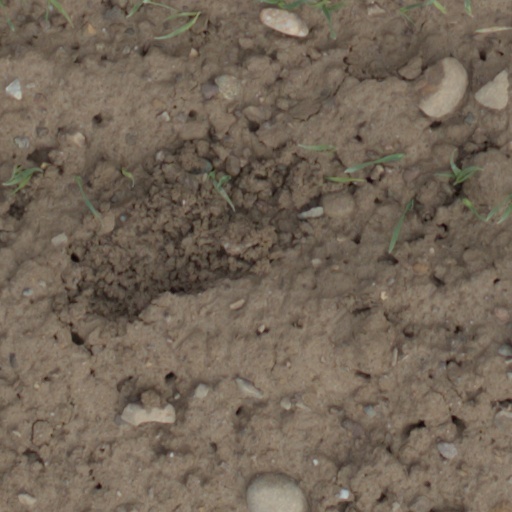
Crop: wheat